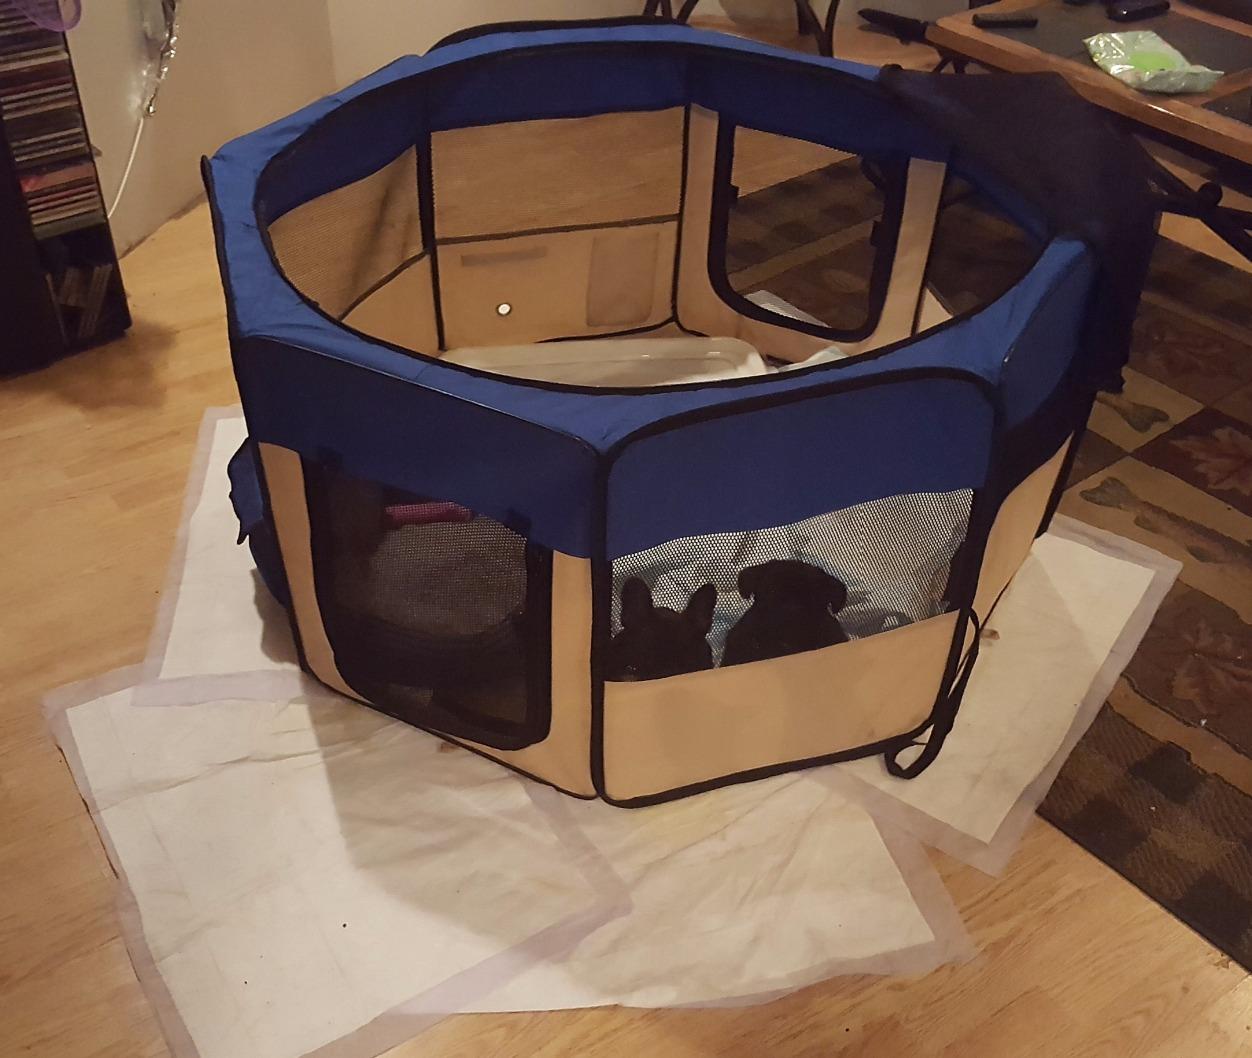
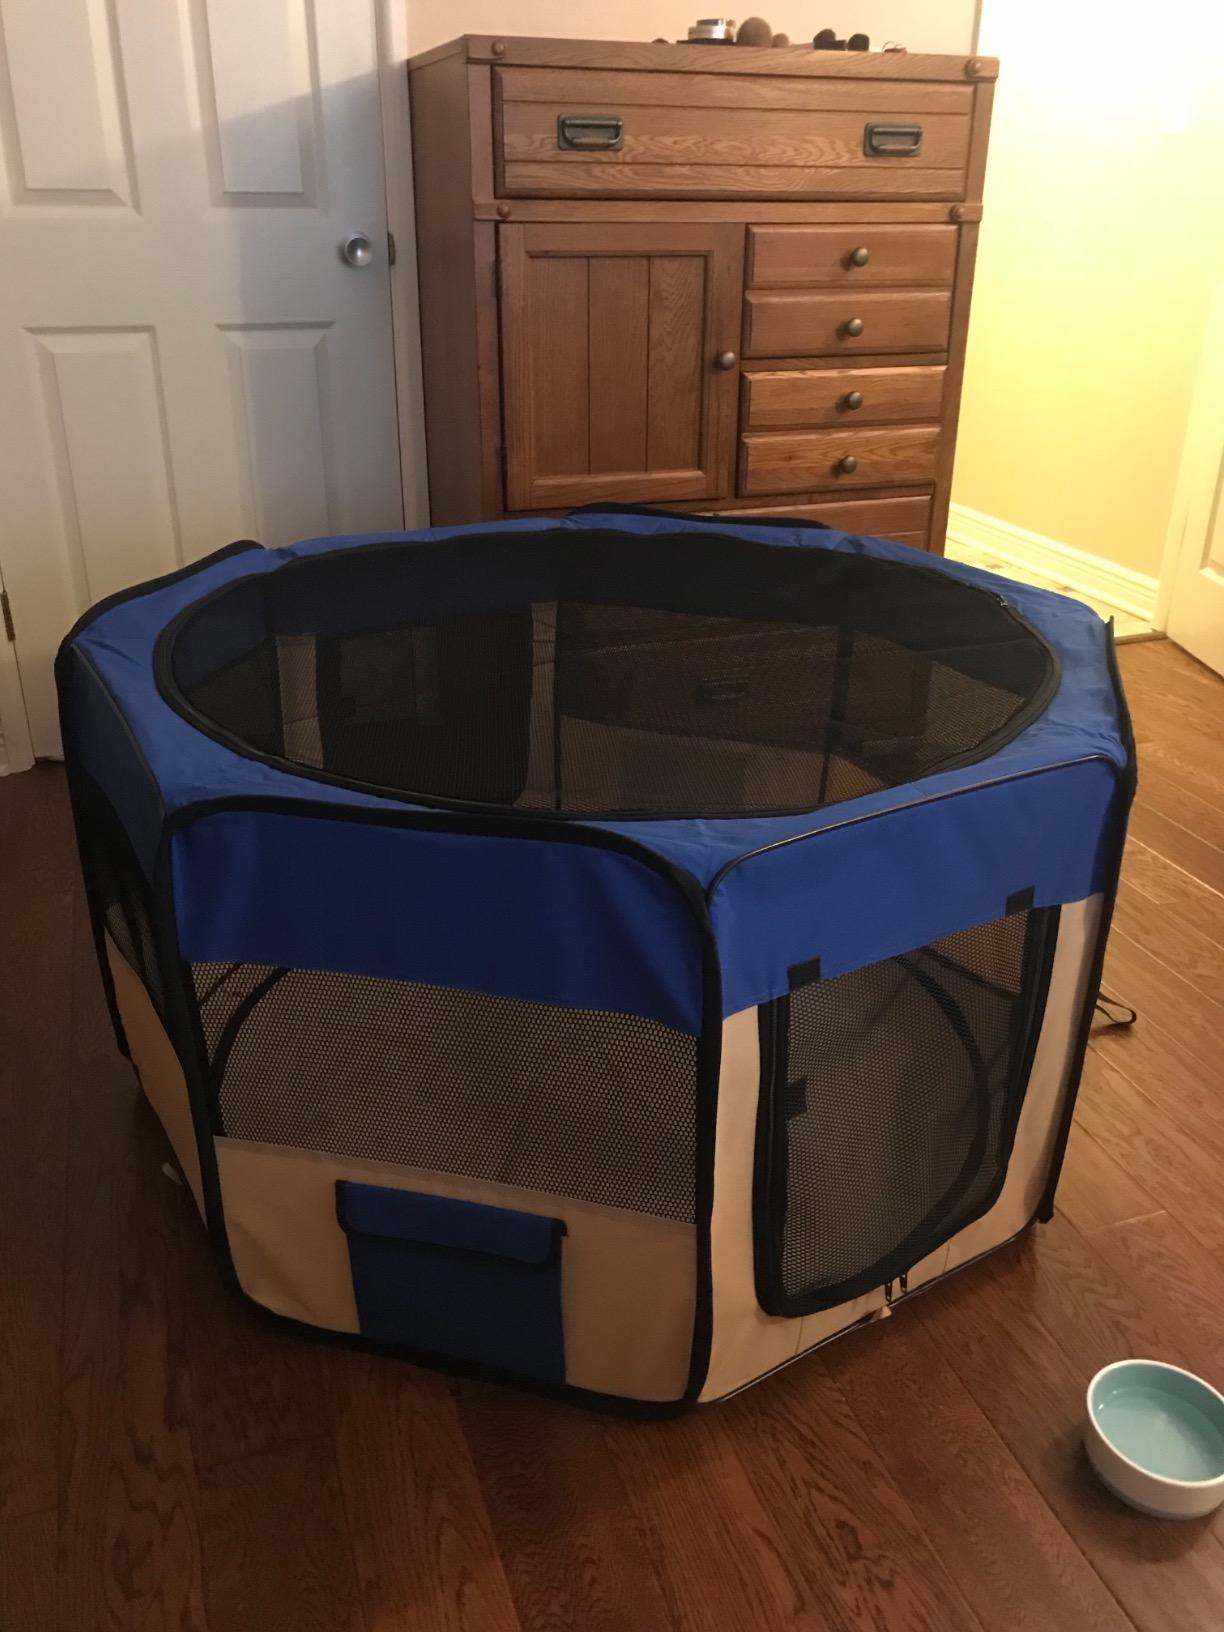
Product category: items_kennel
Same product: yes